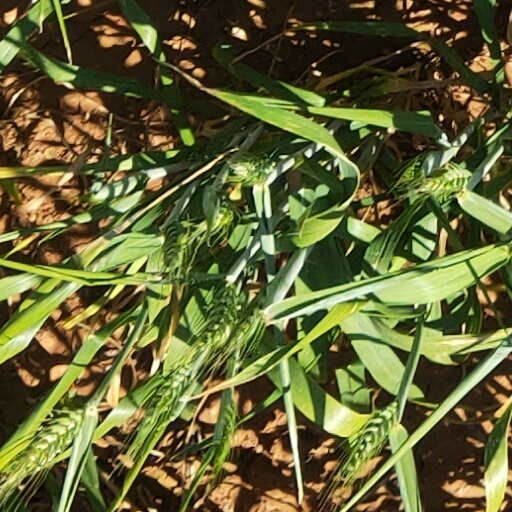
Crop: wheat